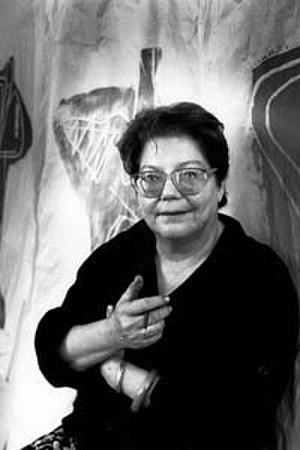
Francine Simonin
Francine Simonin, née le 2 octobre 1936 à Lausanne, est une artiste peintre, dessinatrice et graveur suisse et québécoise.